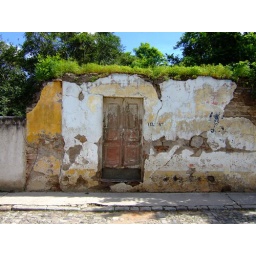
A door in a wall with plants growing on top of it.